Marouane Fellaini

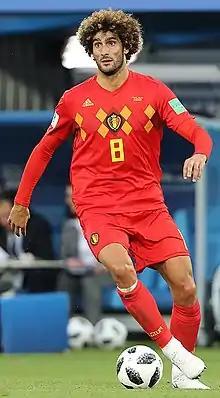
Fellaini playing for Belgium at the 2018 FIFA World Cup

Marouane Fellaini-Bakkioui (born 22 November 1987) is a Belgian former professional footballer who played as a midfielder.